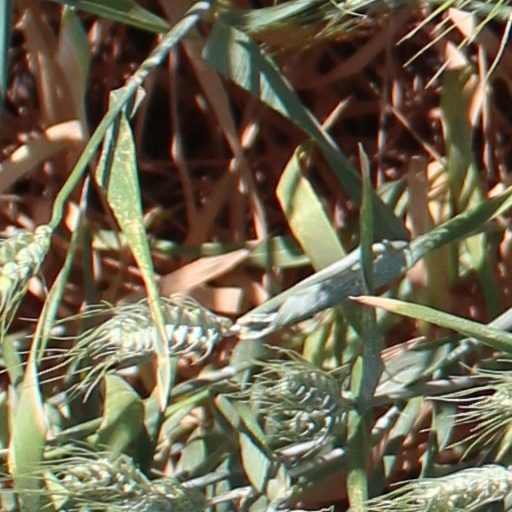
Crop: wheat